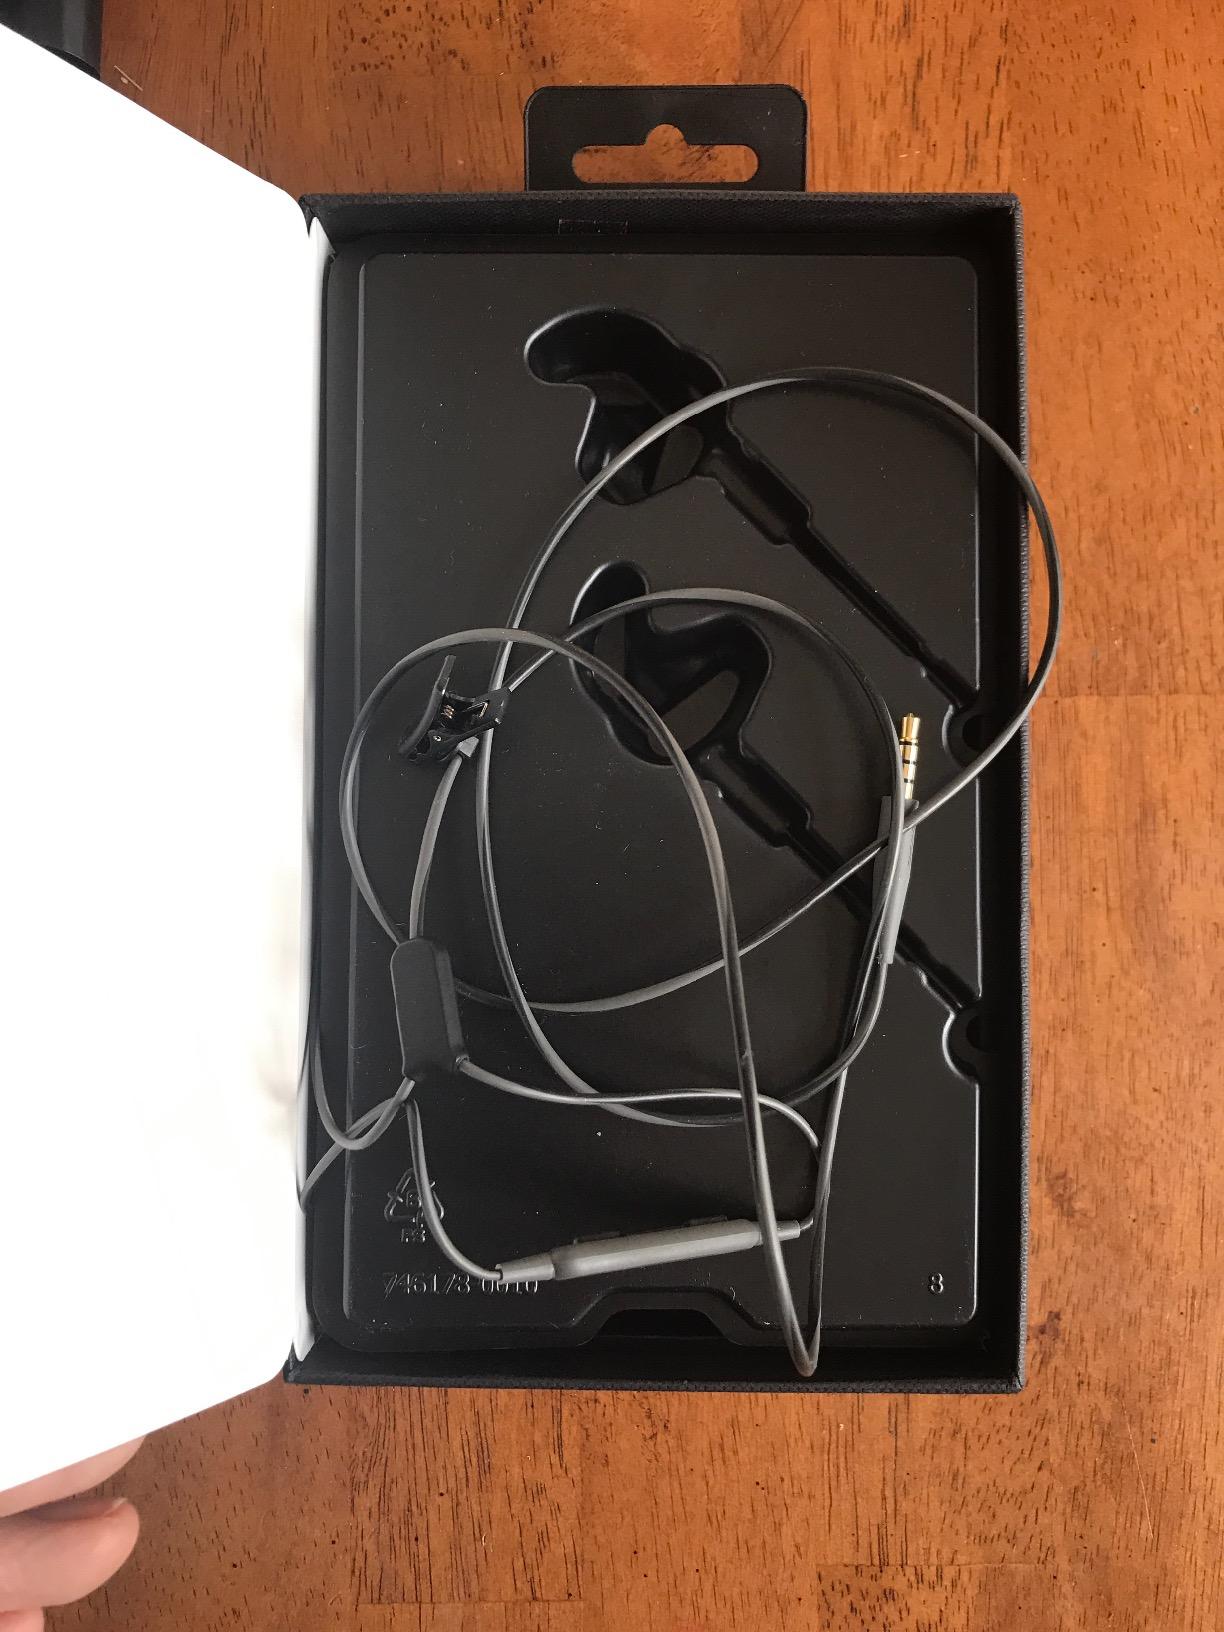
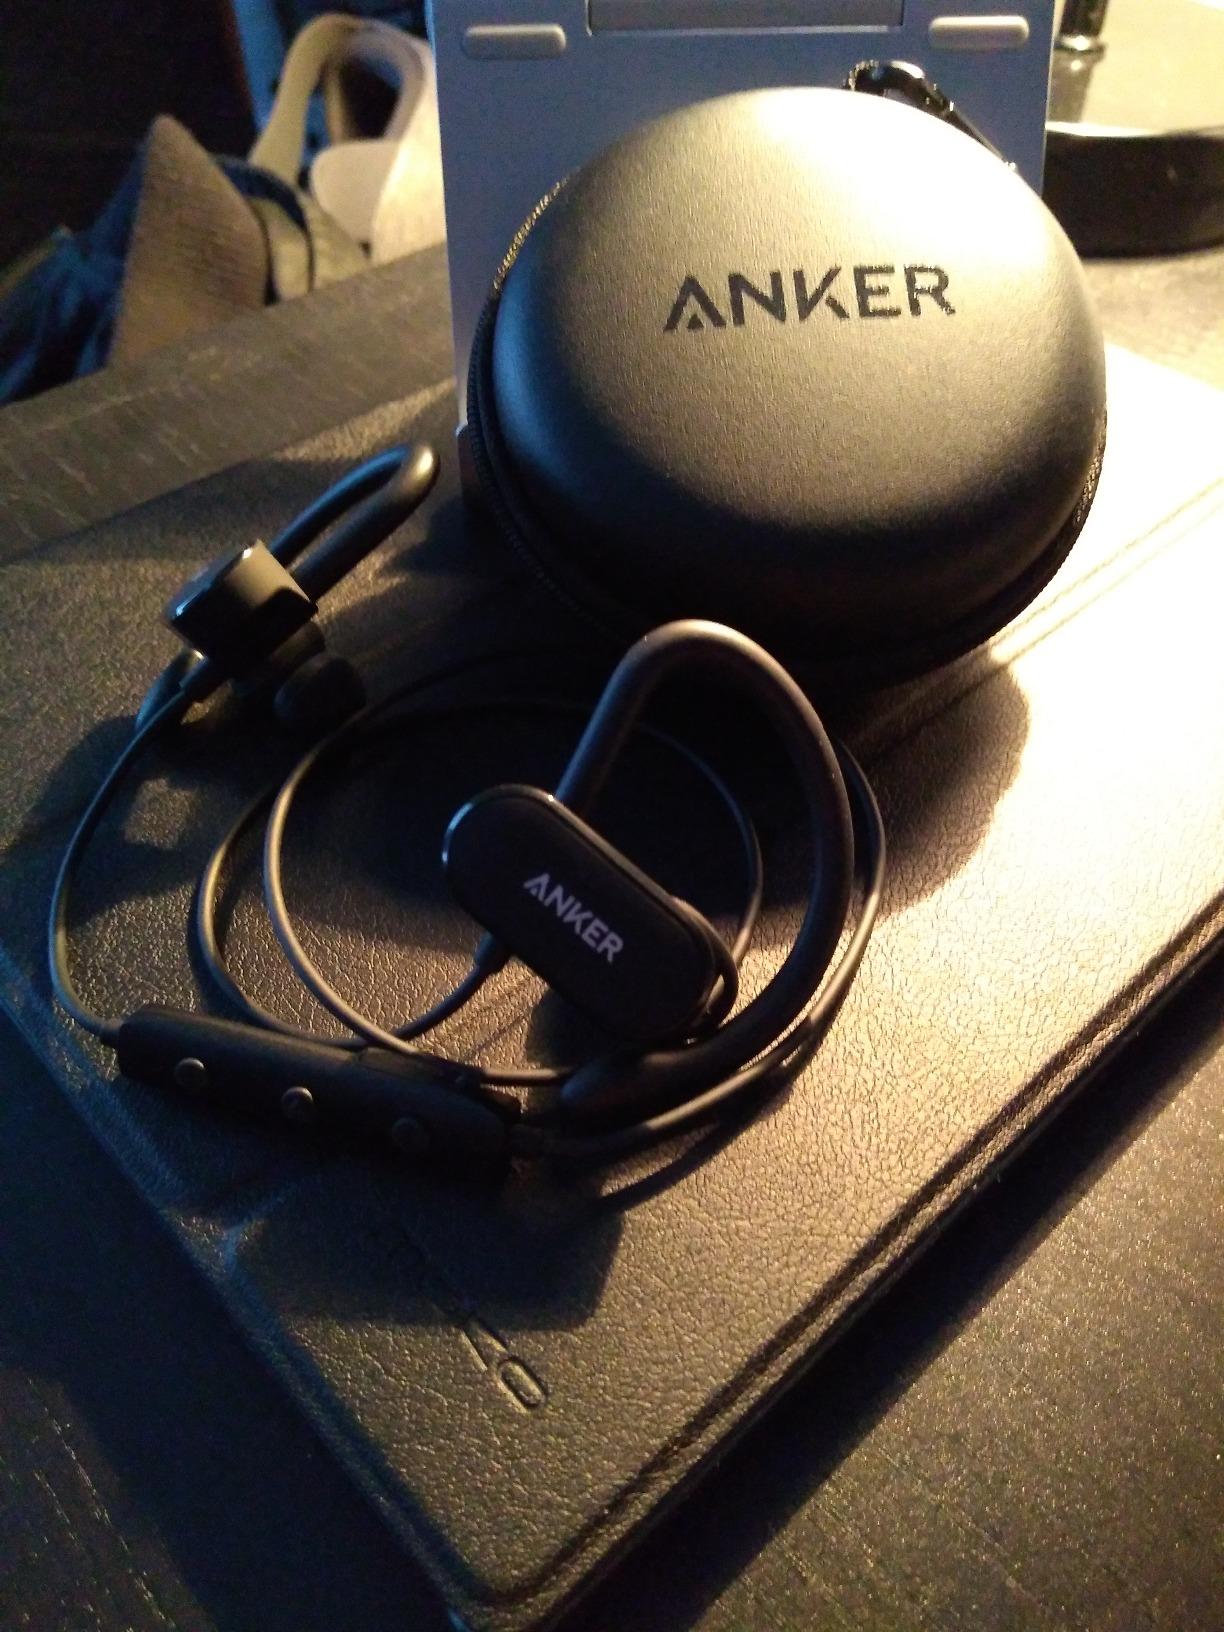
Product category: headphones
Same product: no